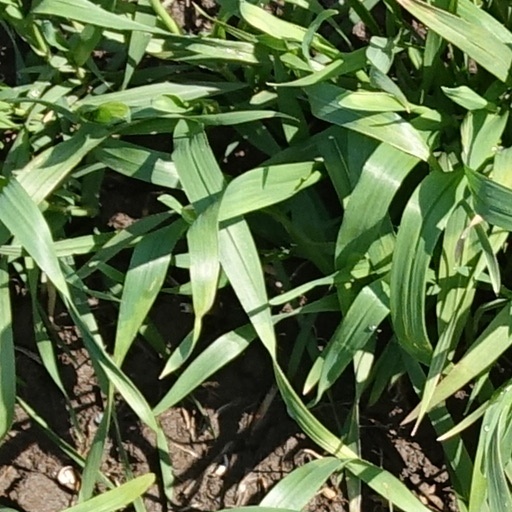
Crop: wheat